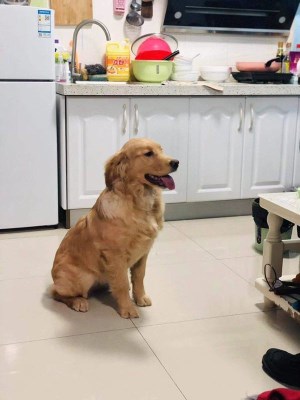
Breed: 5355-n000126-golden_retriever